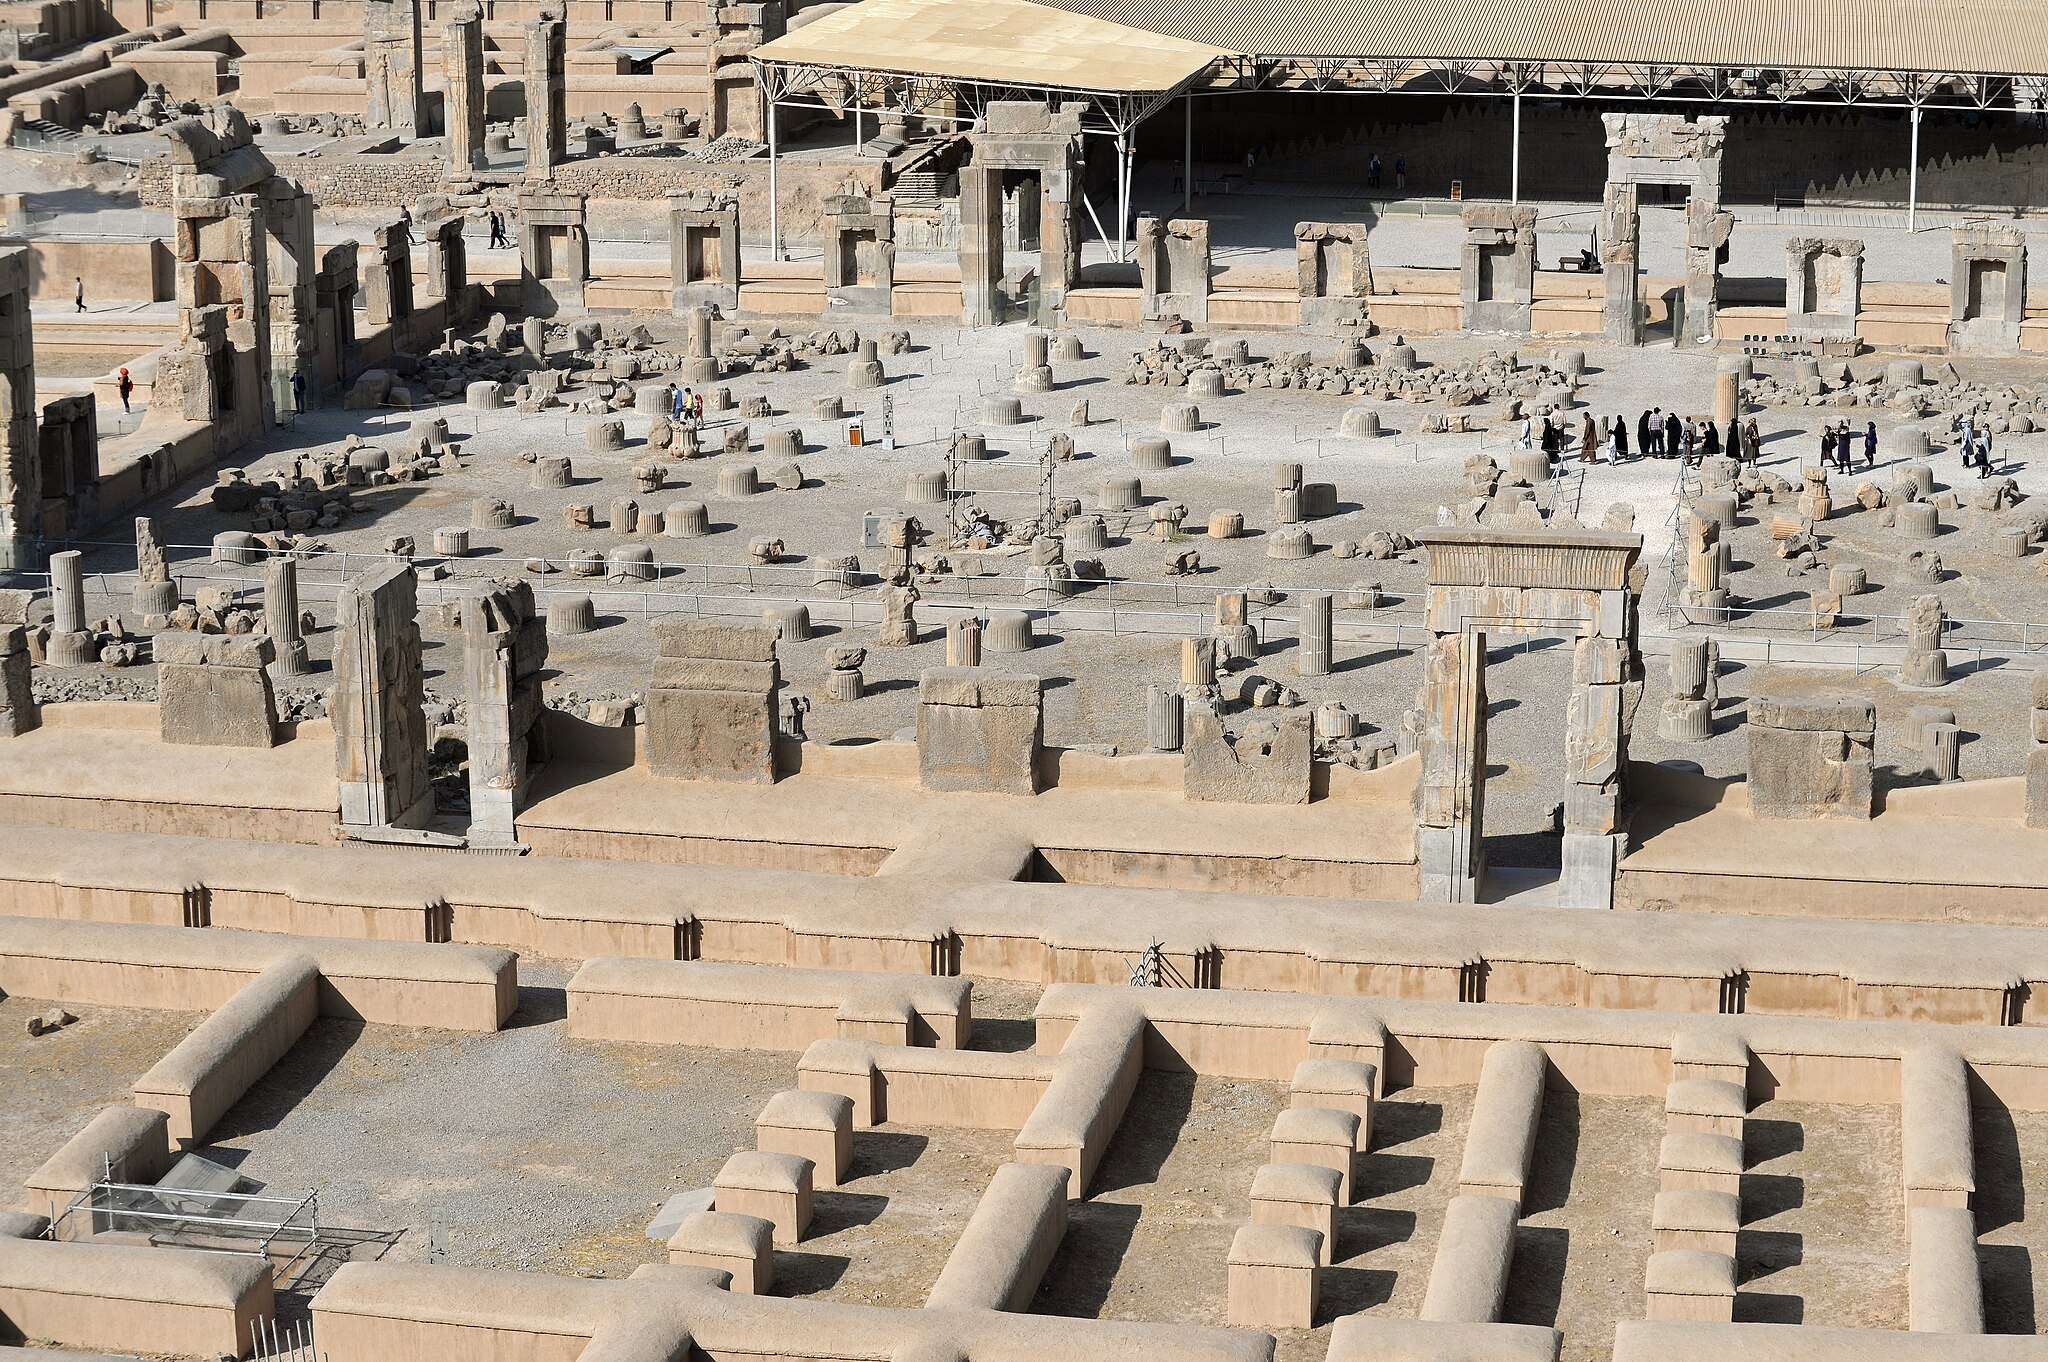
Title: Irnp027-Persepolis
Description: Iran in 2018 (photographed by Wojciech Kocot)
Date: 12 January 2018
Categories: Hall of hundred columns, Uploaded with pattypan, Self-published work, 2017 in Persepolis, Persepolis in 2017 (photographed by Wojciech Kocot)